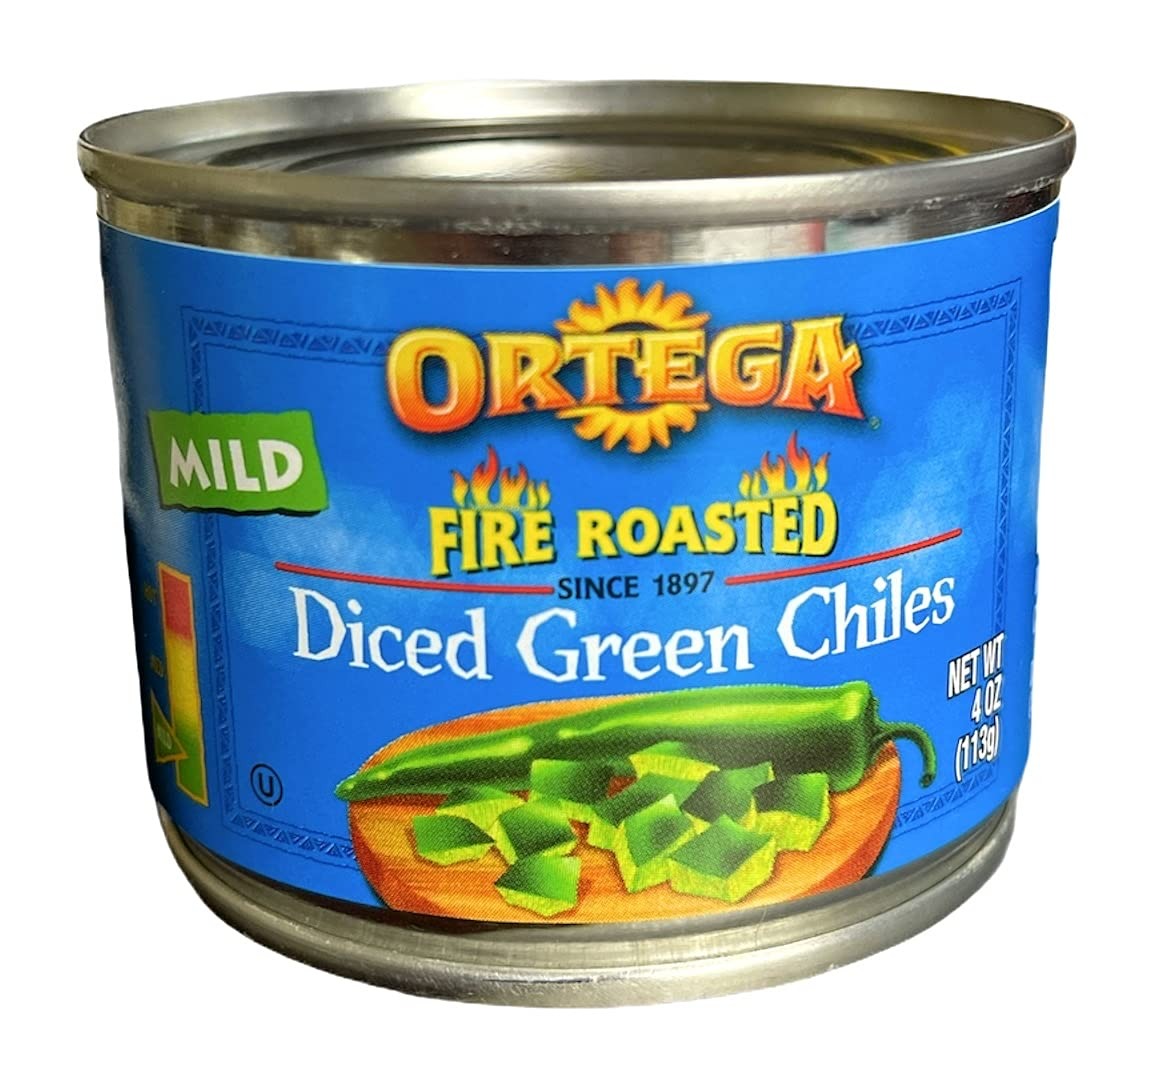
Item Name: Ortega Mild Diced Green Chiles 4 Oz. Pk Of 6.
Value: 24.0
Unit: Ounce

Price: 1.72